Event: Typhoon Ruby
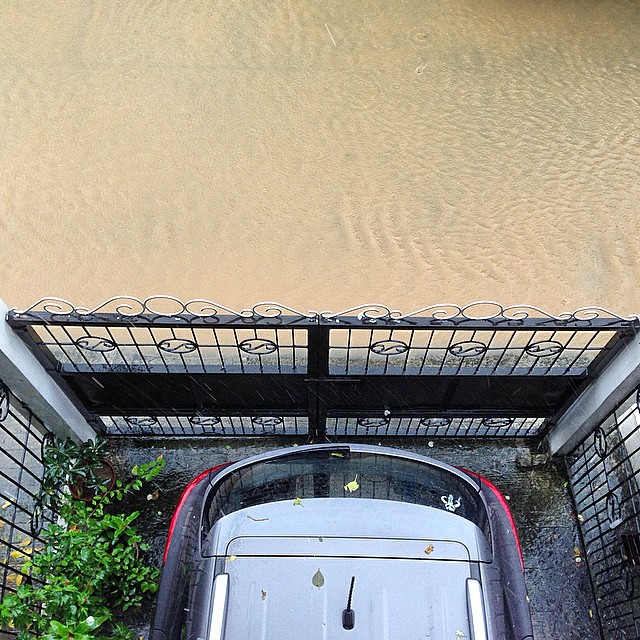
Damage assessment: damage